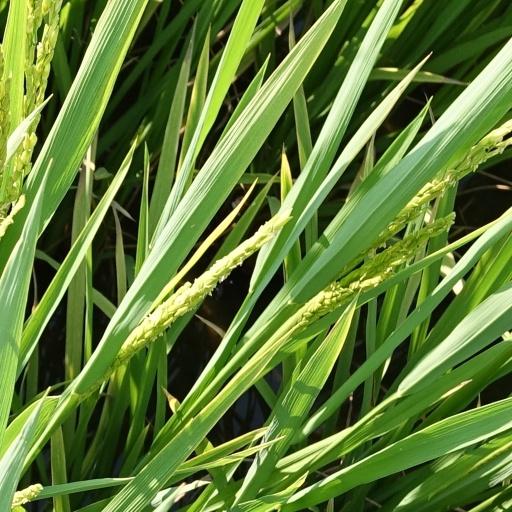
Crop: rice